Ventnor West railway station

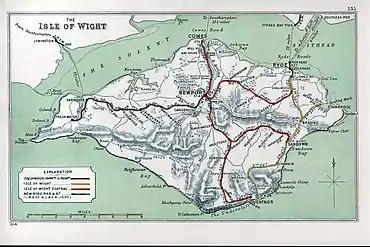
A 1914 Railway Clearing House map of lines around The Isle of Wight.

Ventnor West railway station was in operation from 1900 to 1952 in Ventnor, Isle of Wight.